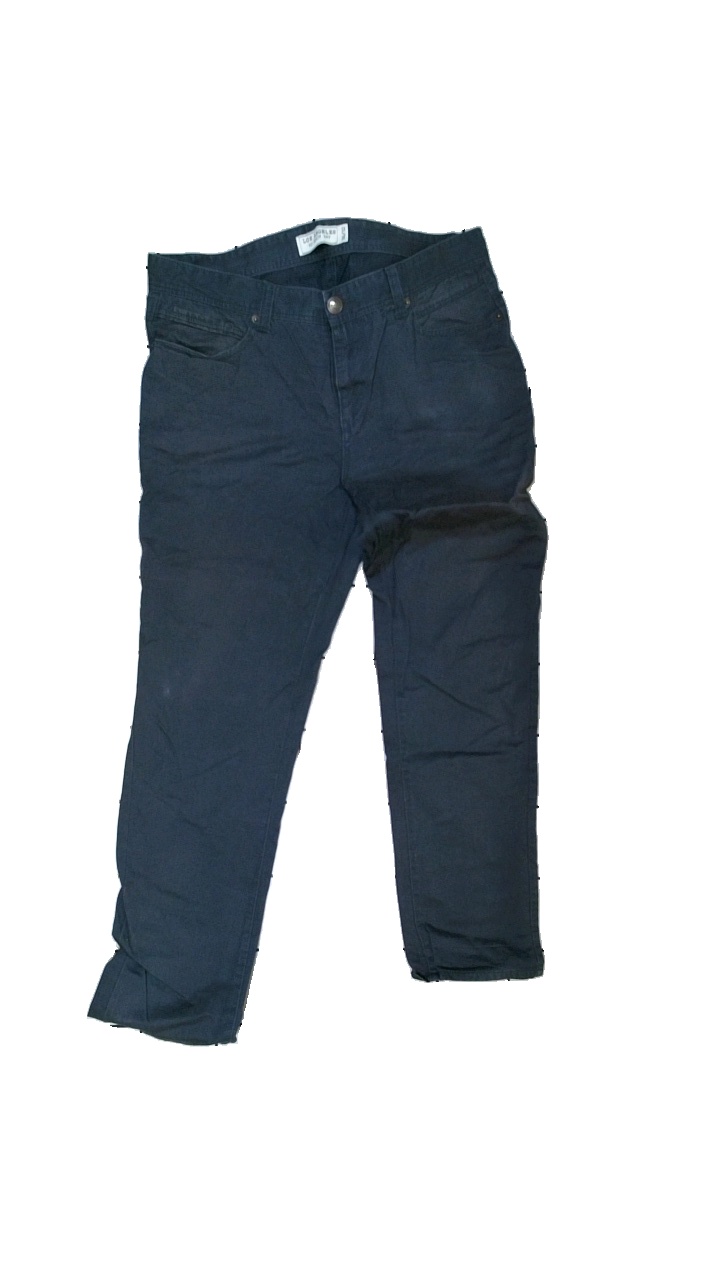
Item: Trousers (Ladies)
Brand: Denim By Day
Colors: Grey
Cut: Regular
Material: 100% cotton
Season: All
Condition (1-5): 3
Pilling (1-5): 3
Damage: stained
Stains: Minor
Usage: Export
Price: <50